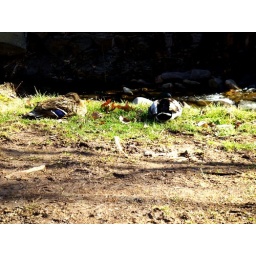
This pair of mallard ducks where just sitting by the dirt road I was driving down.